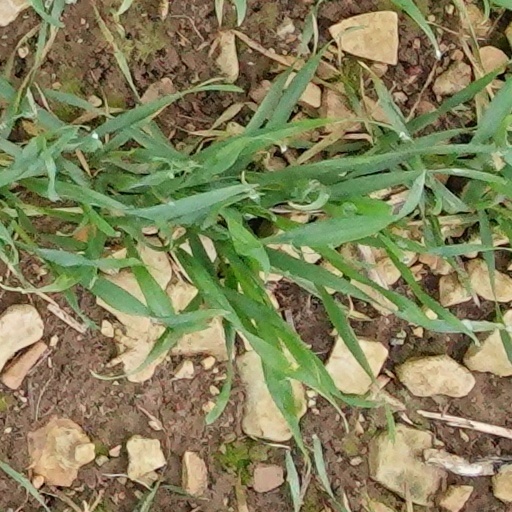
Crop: wheat